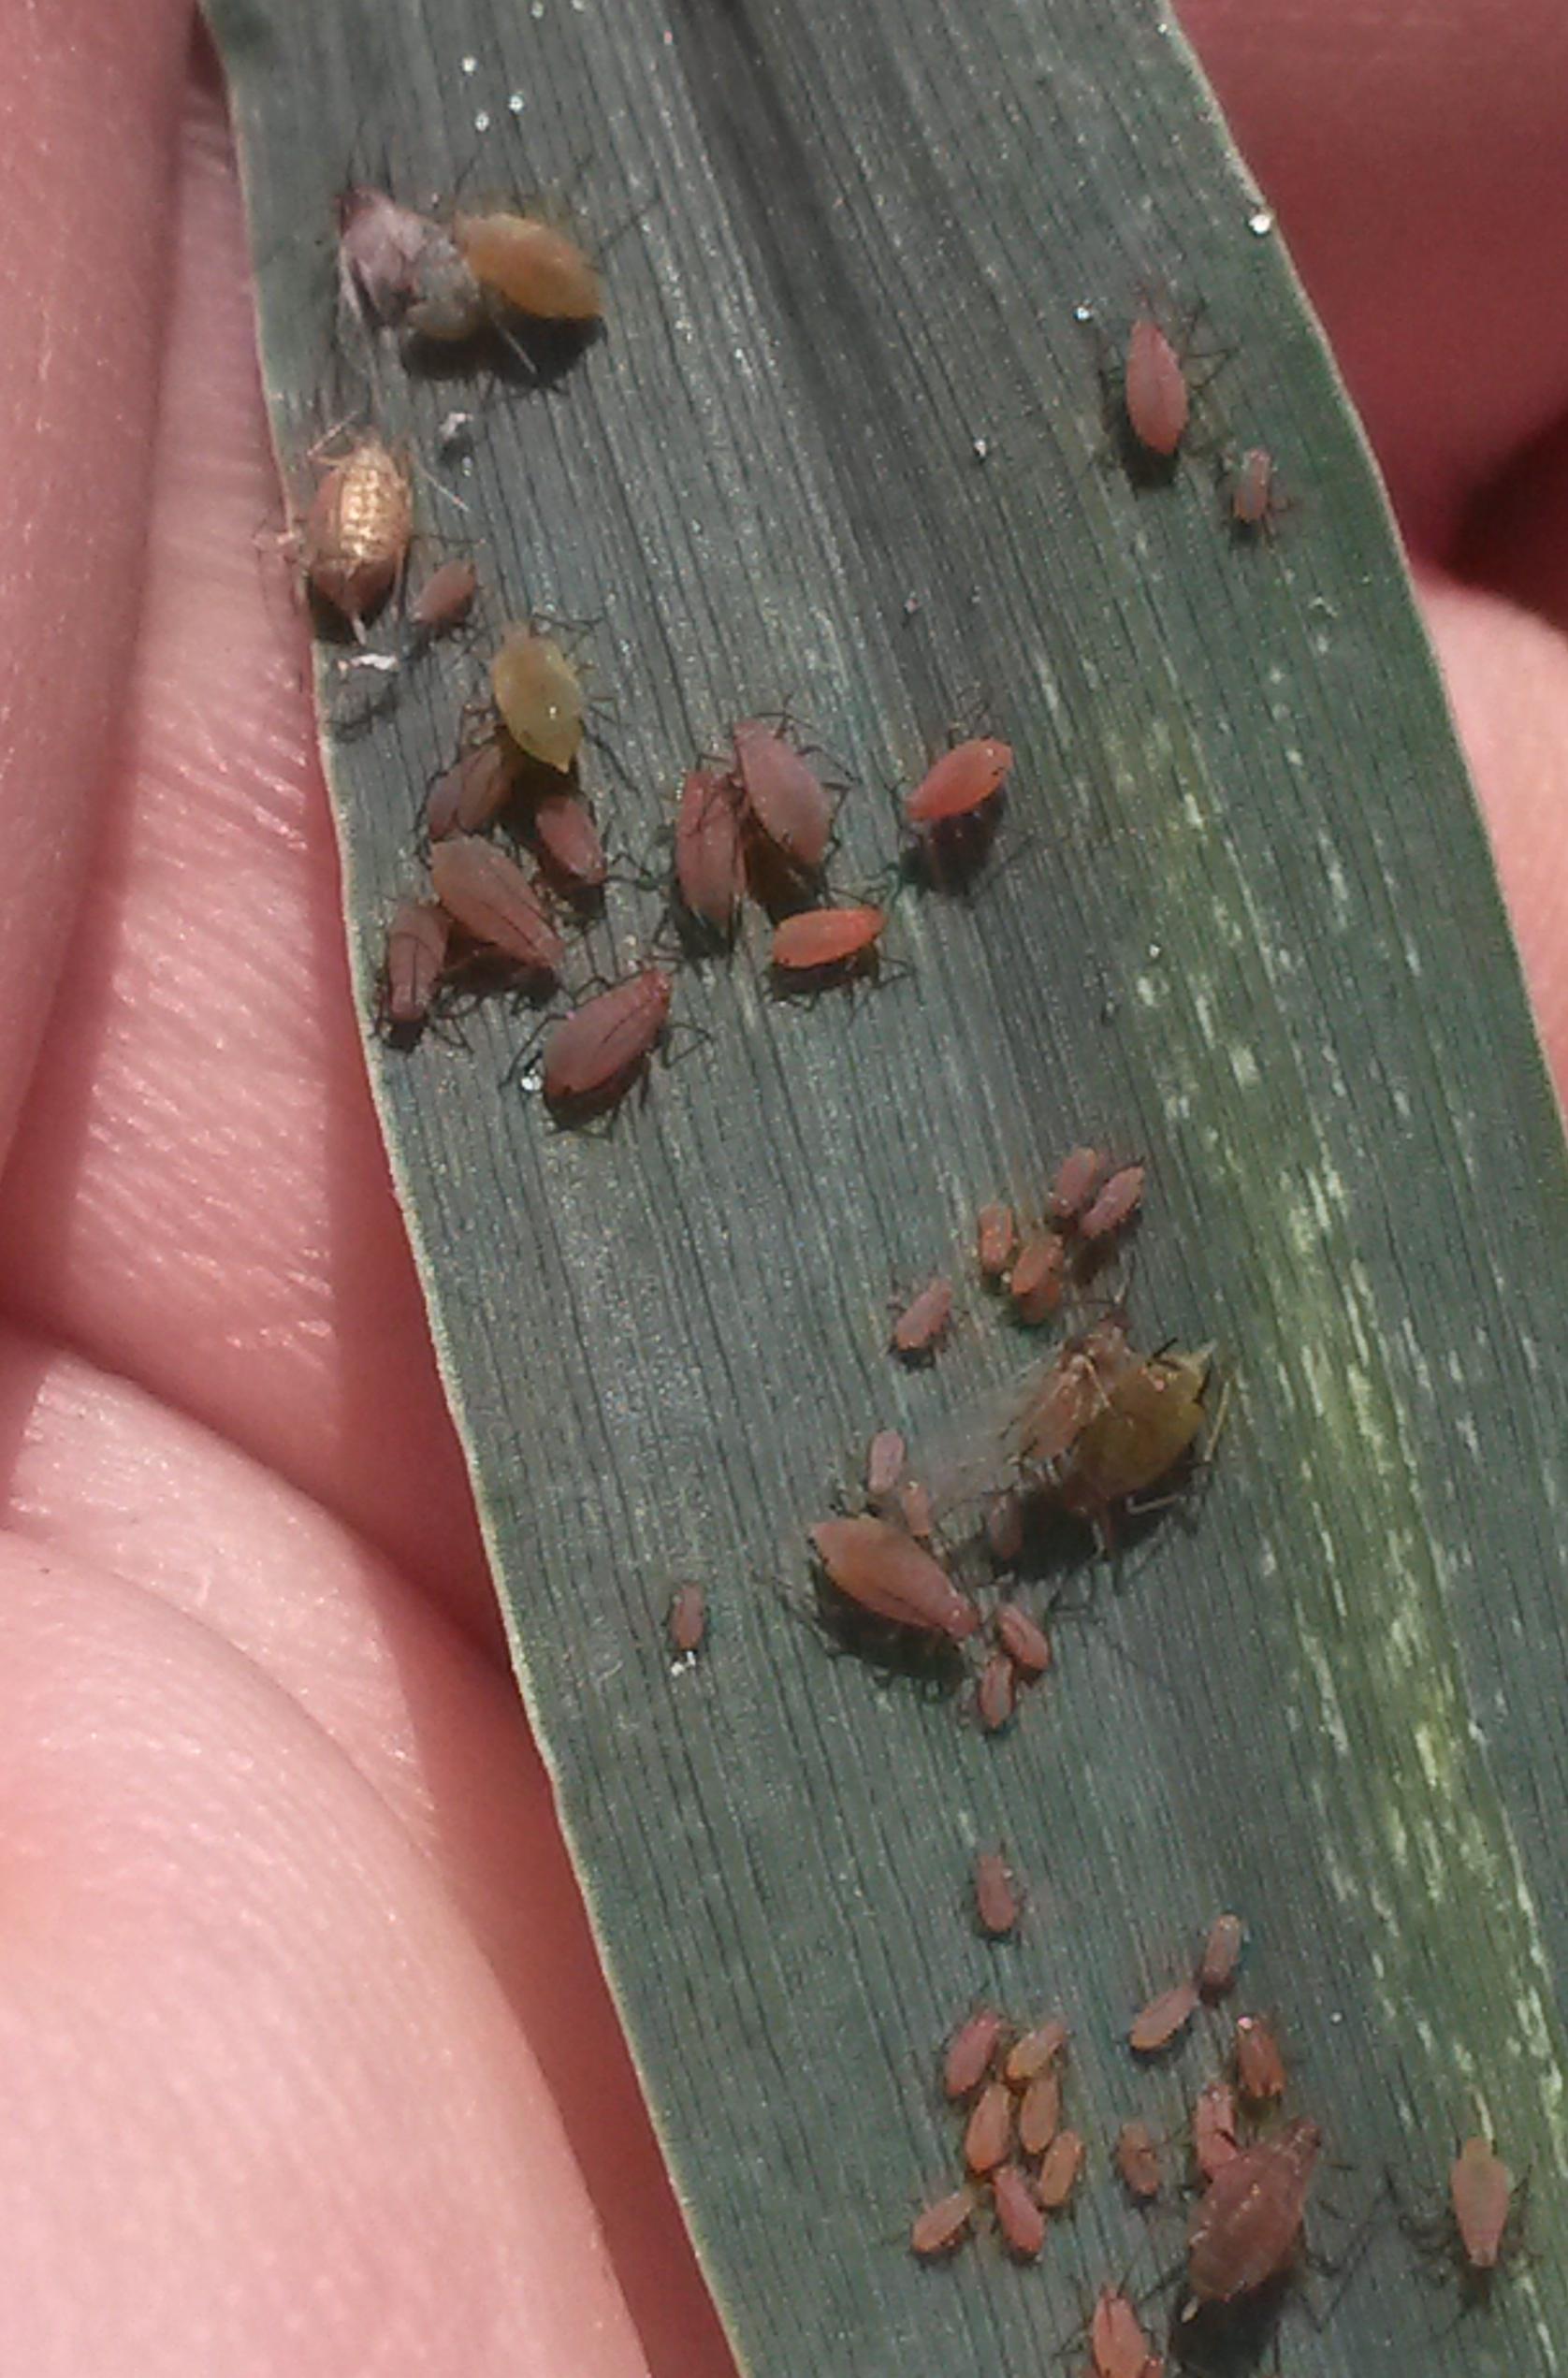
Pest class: english_grain_aphid